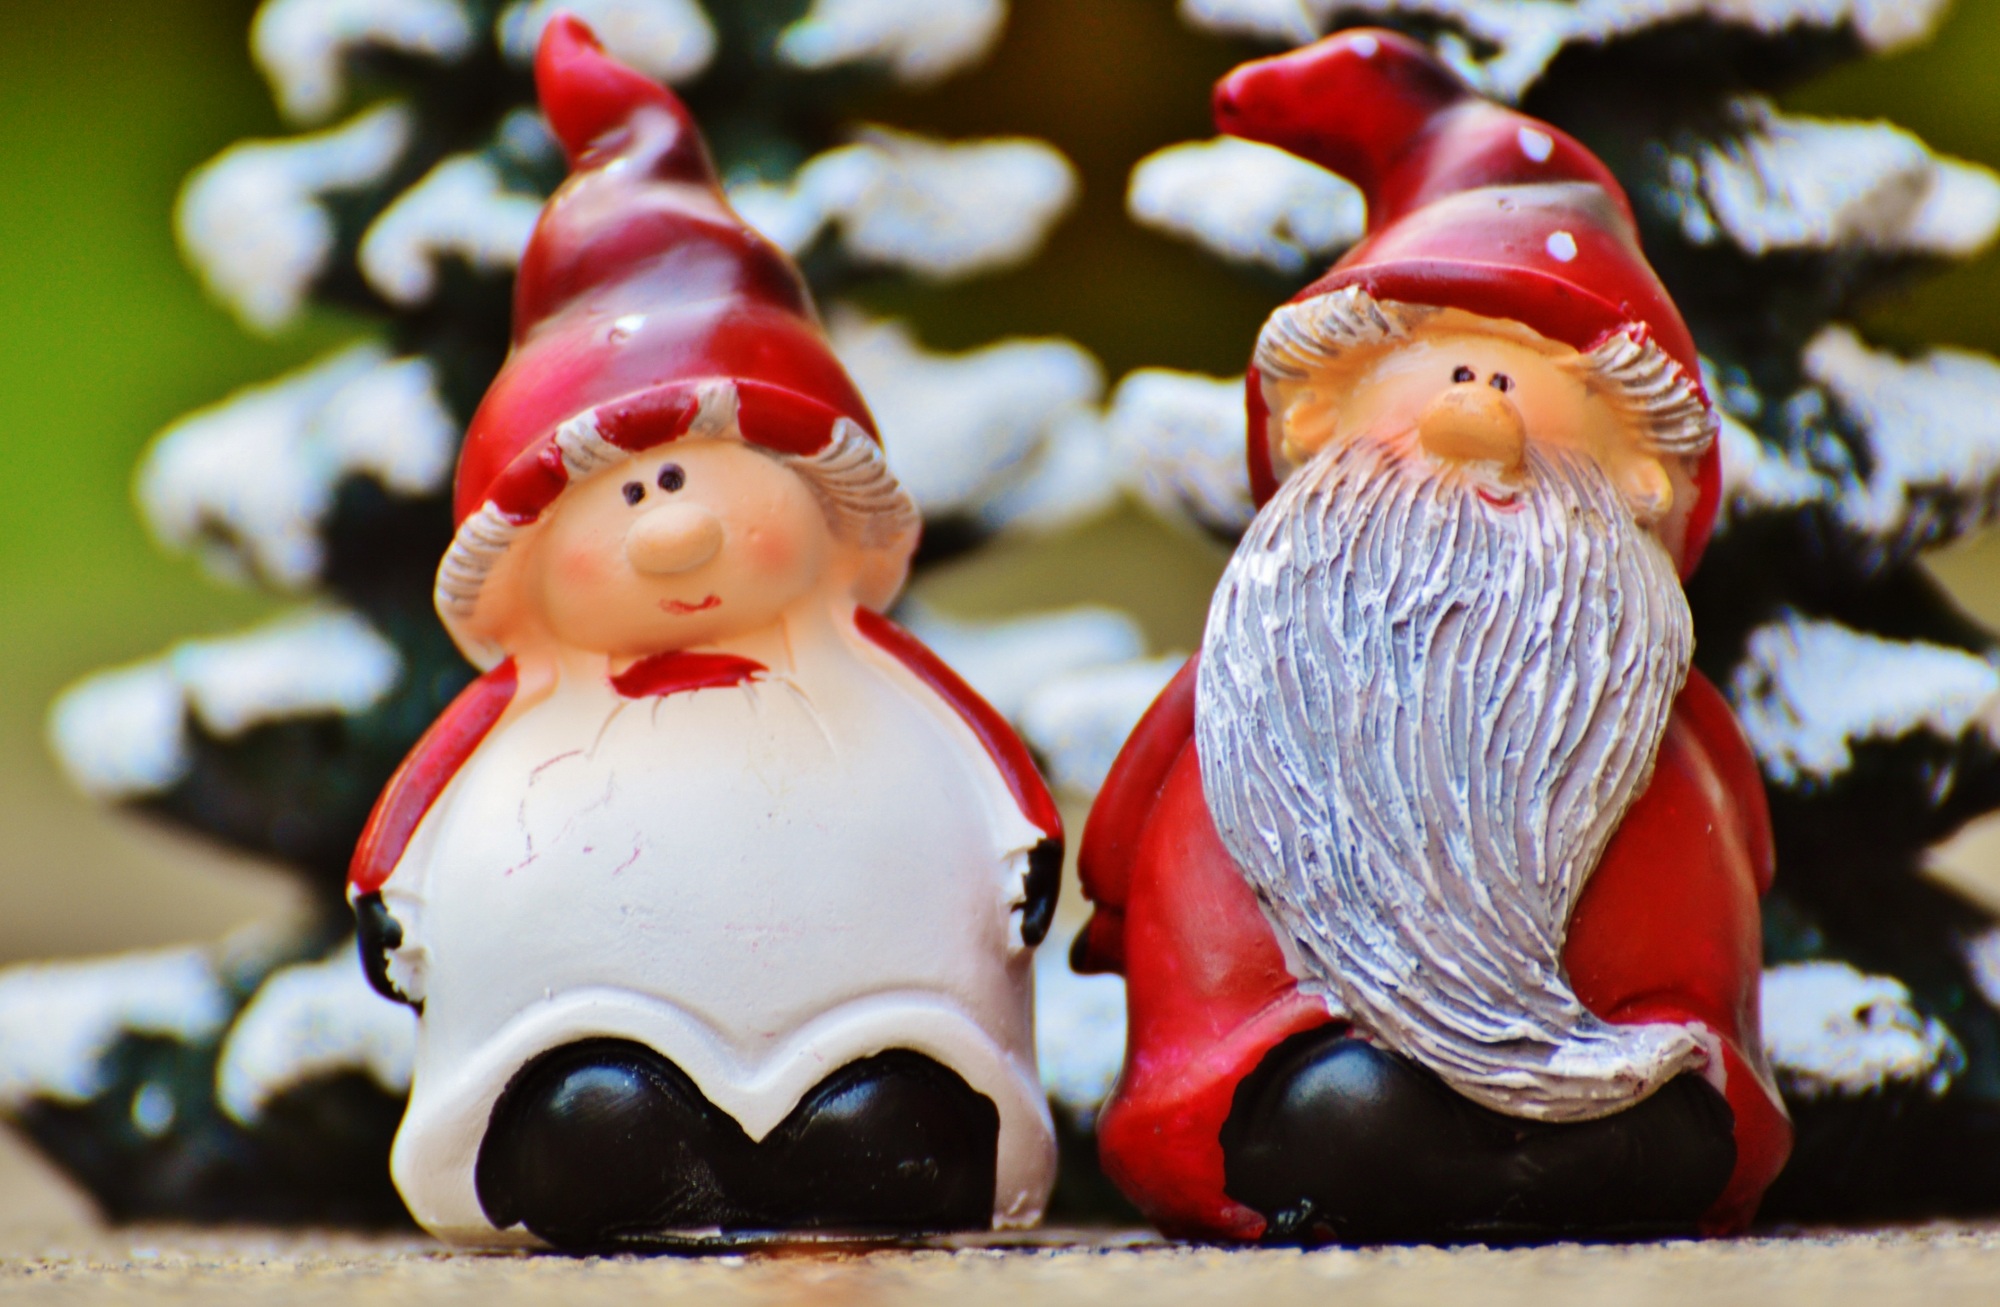
sweet, cute, monument, statue, red, christmas, christmas decoration, fun, funny, pair, carving, santa claus, sweetness, imp, garden gnome, fictional character, lawn ornament